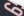
Number: 6